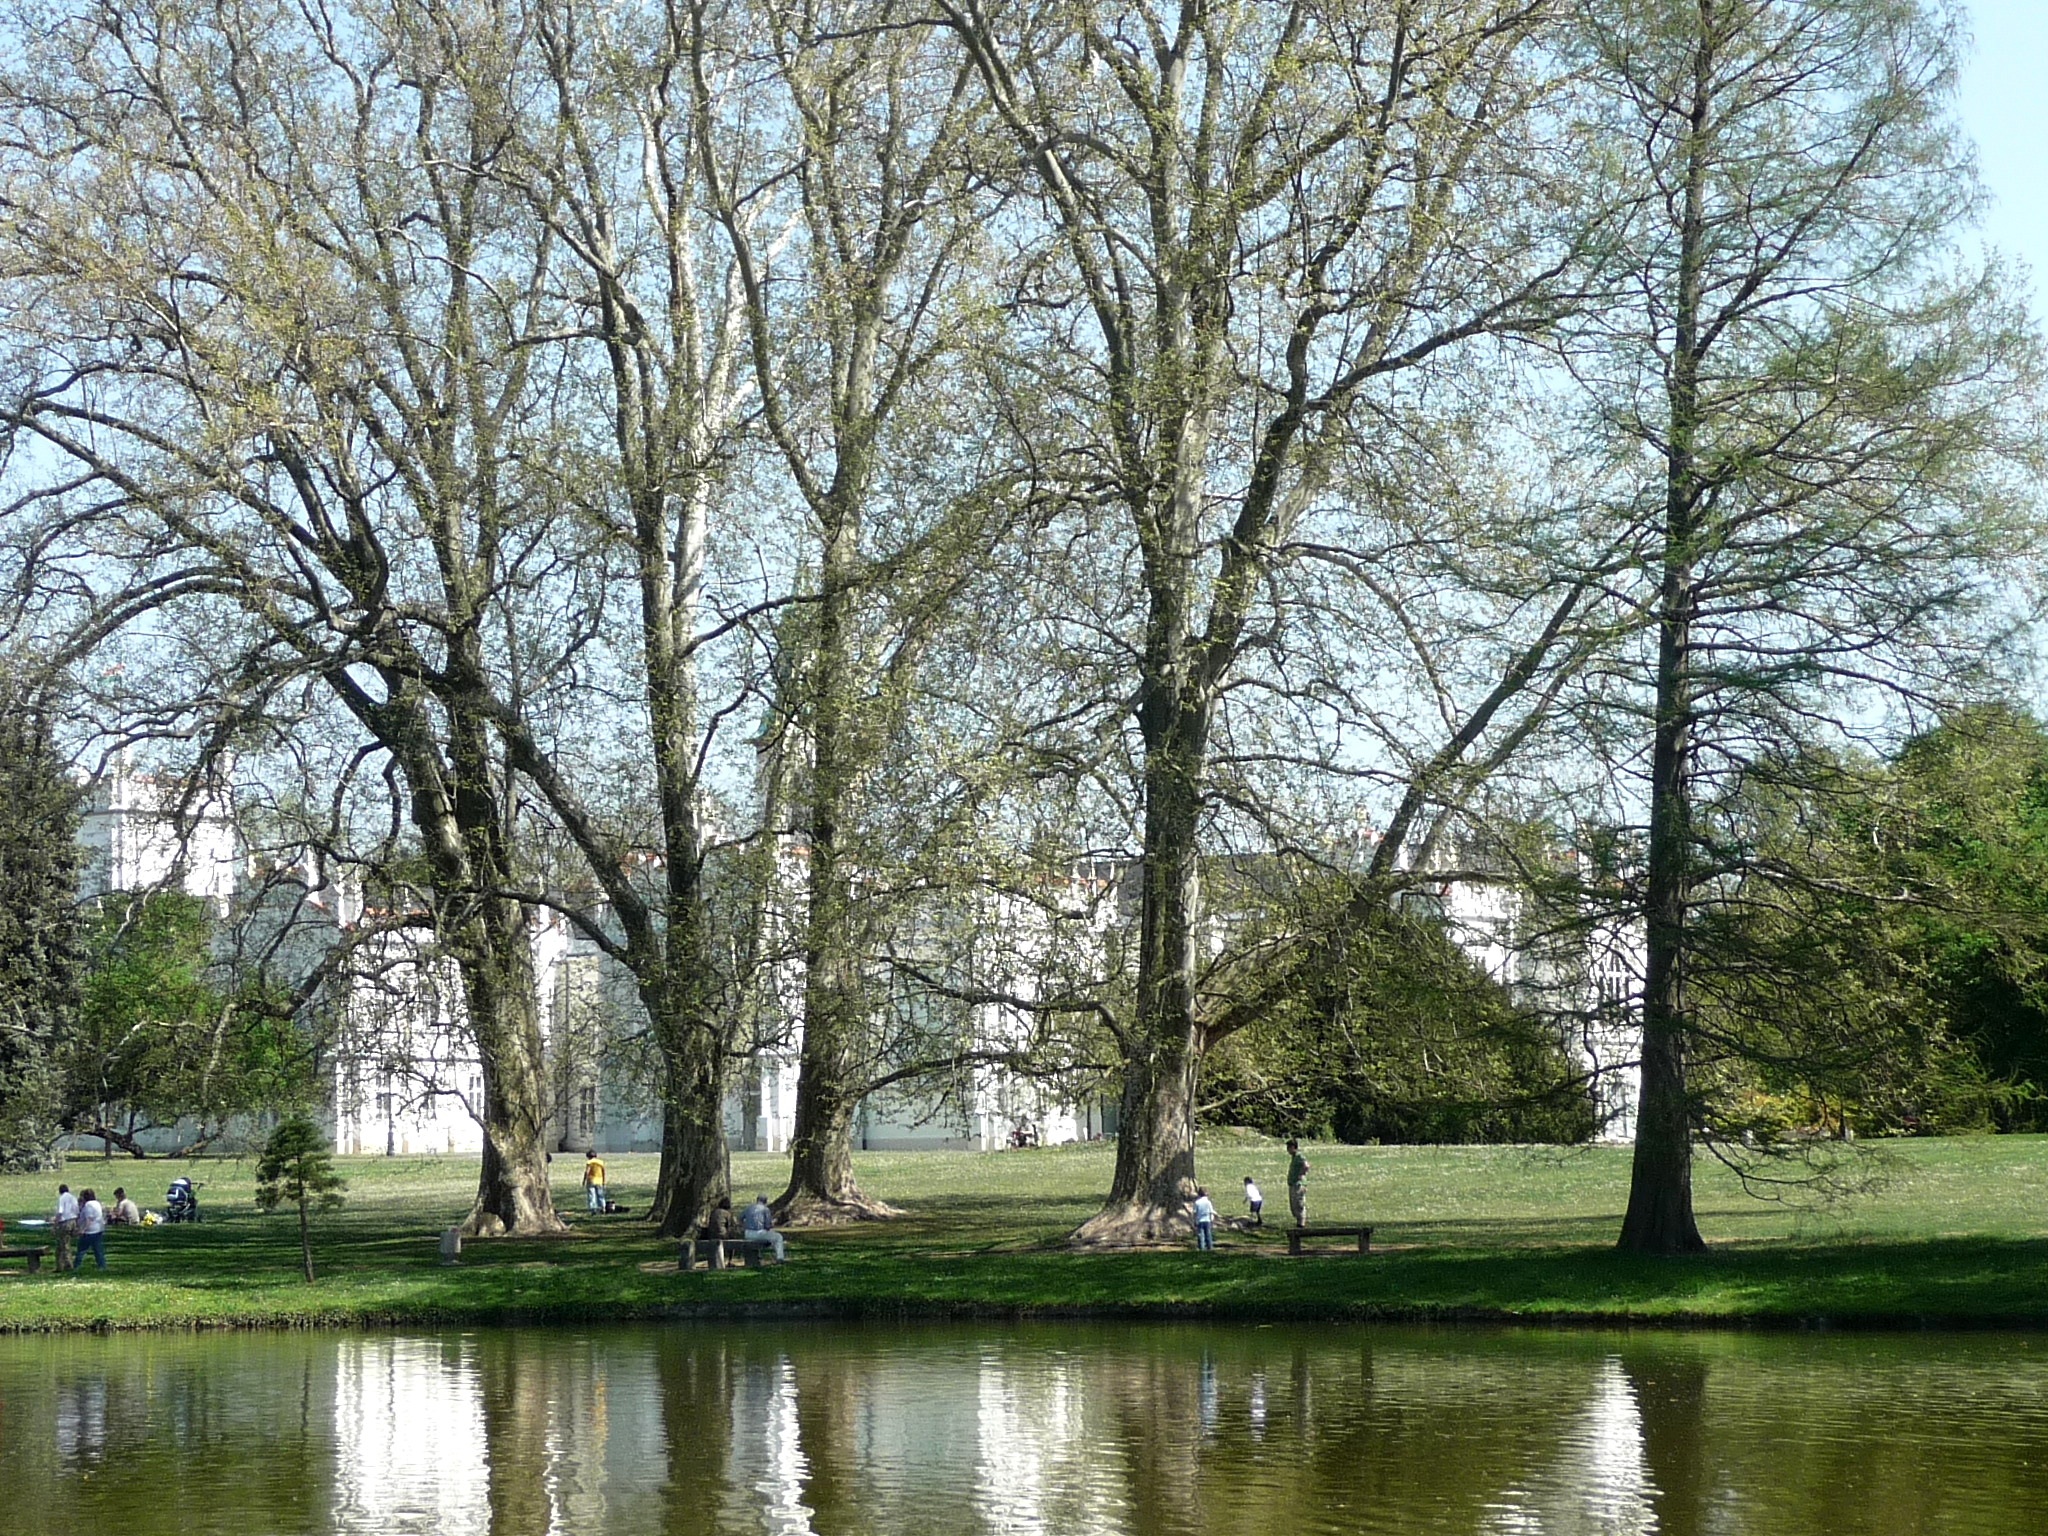
tree, plant, lake, river, canal, pond, spring, reflection, park, waterway, woodland, pearl river, woody plant, bayou